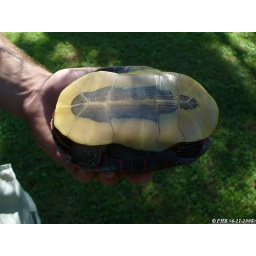
A painted turtle we found about to cross a busy road near the cabin.